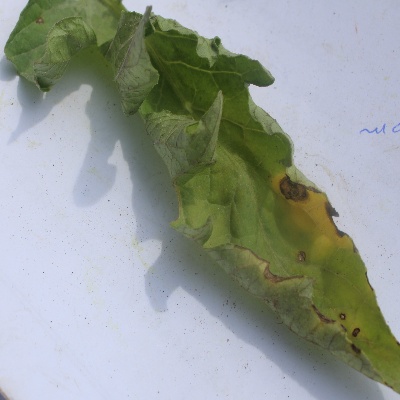
Crop: Tomato
Condition: verticulium wilt